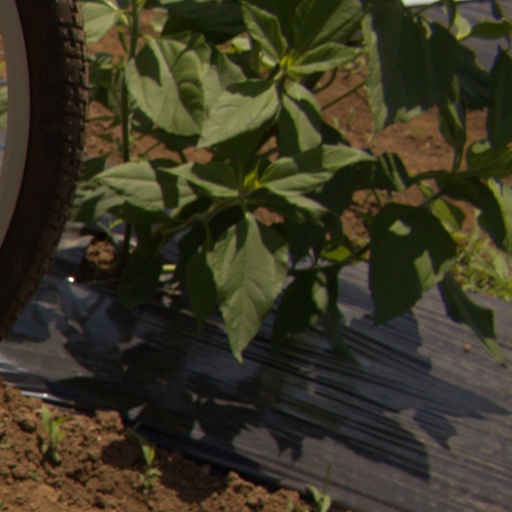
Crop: Jerusalem artichoke